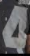
Number: 4